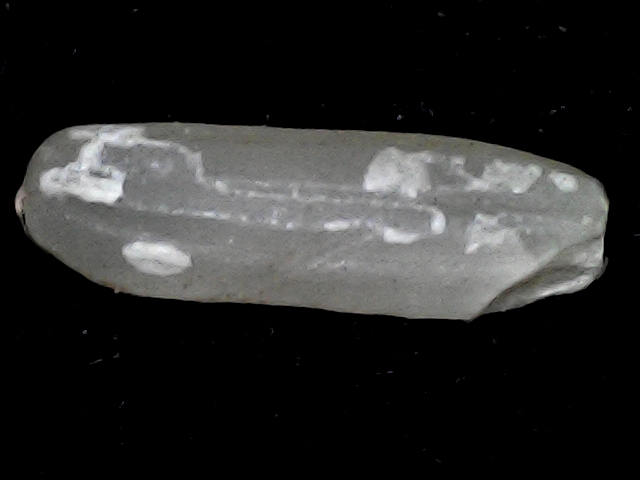
Rice variety: BD87